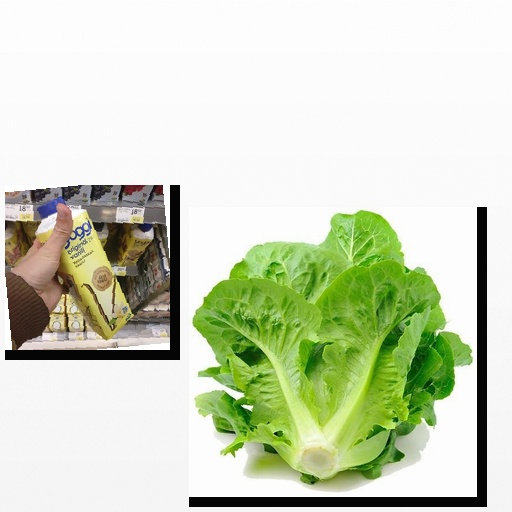
Food items: lettuce, yoghurt